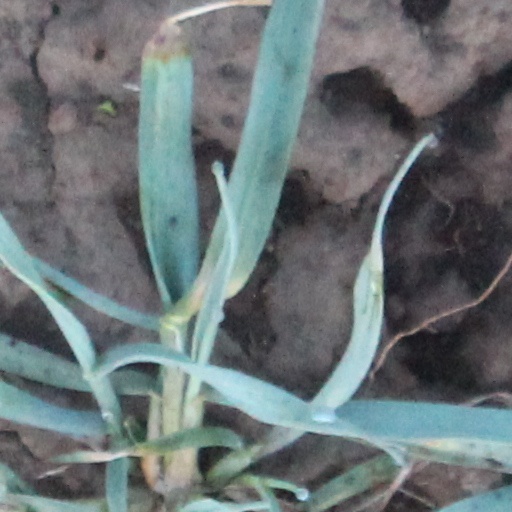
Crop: wheat